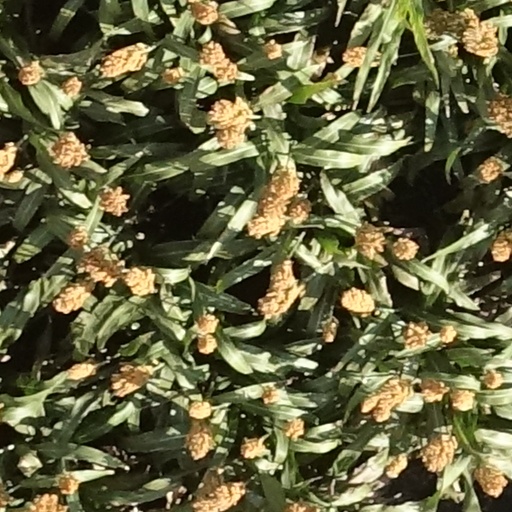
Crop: sorghum